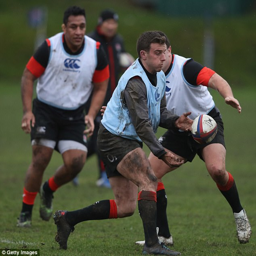
athlete ships the ball on to a fellow back just before getting hit in a tackle